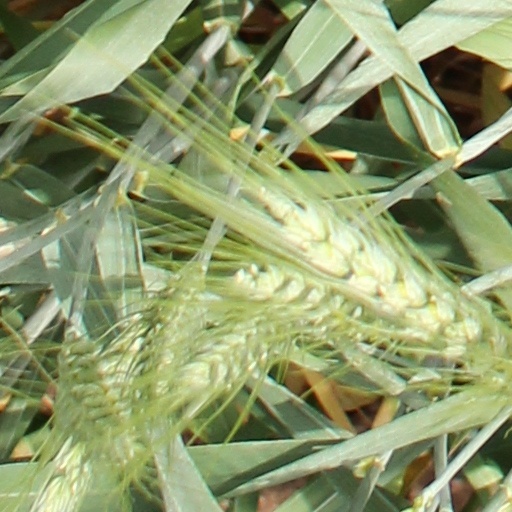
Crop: wheat